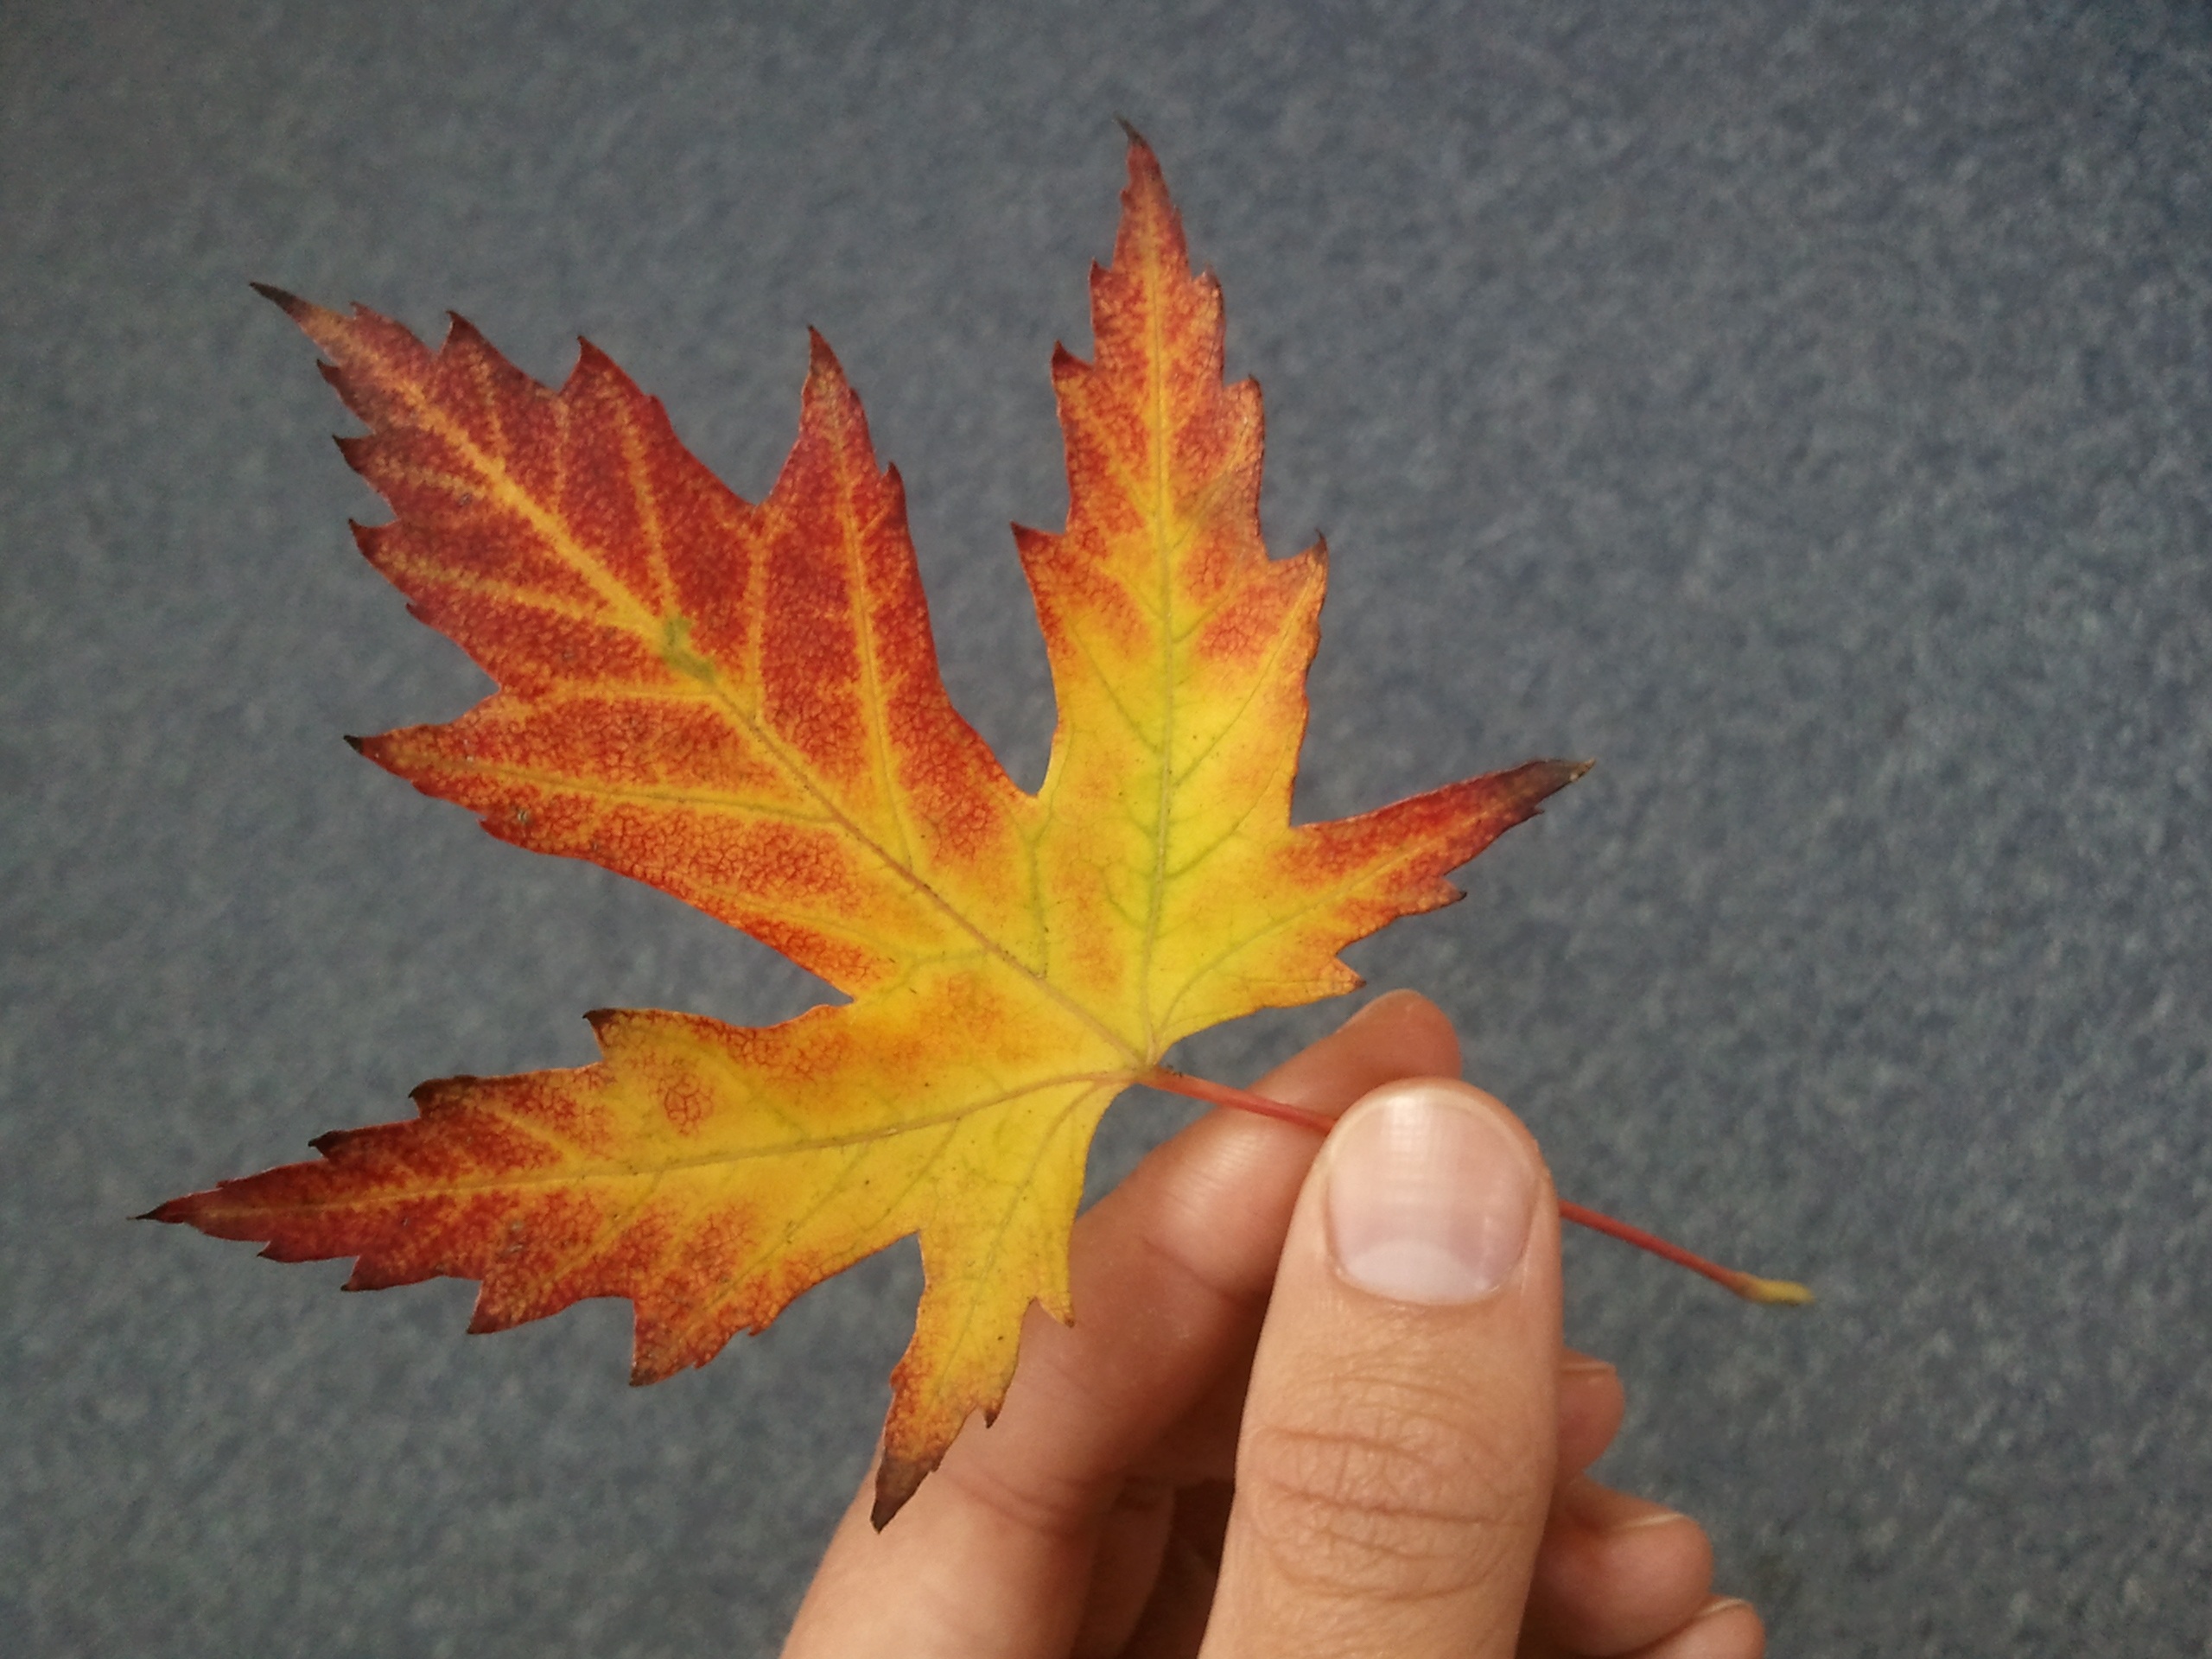
tree, nature, branch, plant, leaf, flower, foliage, orange, red, autumn, yellow, season, maple tree, maple leaf, gold, autumn leaves, autumn gold, yellow leaves, autumn foliage, flowering plant, the hand, woody plant, land plant